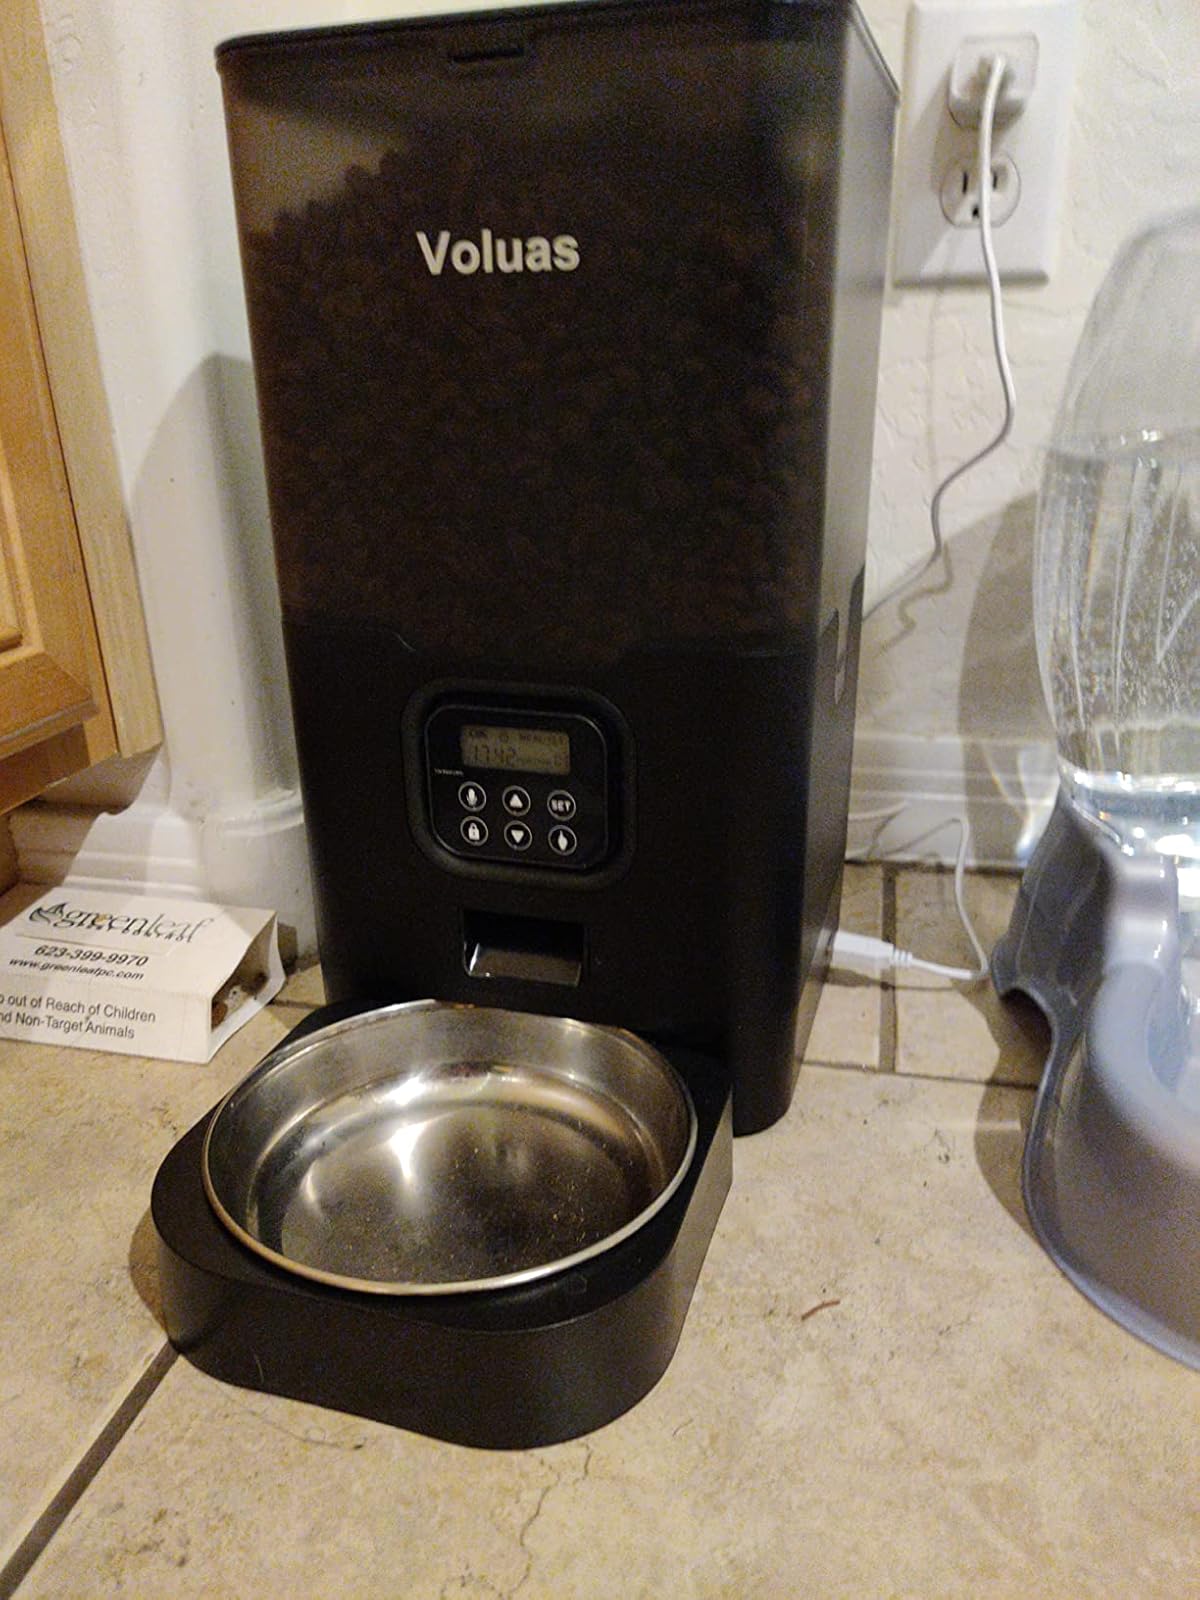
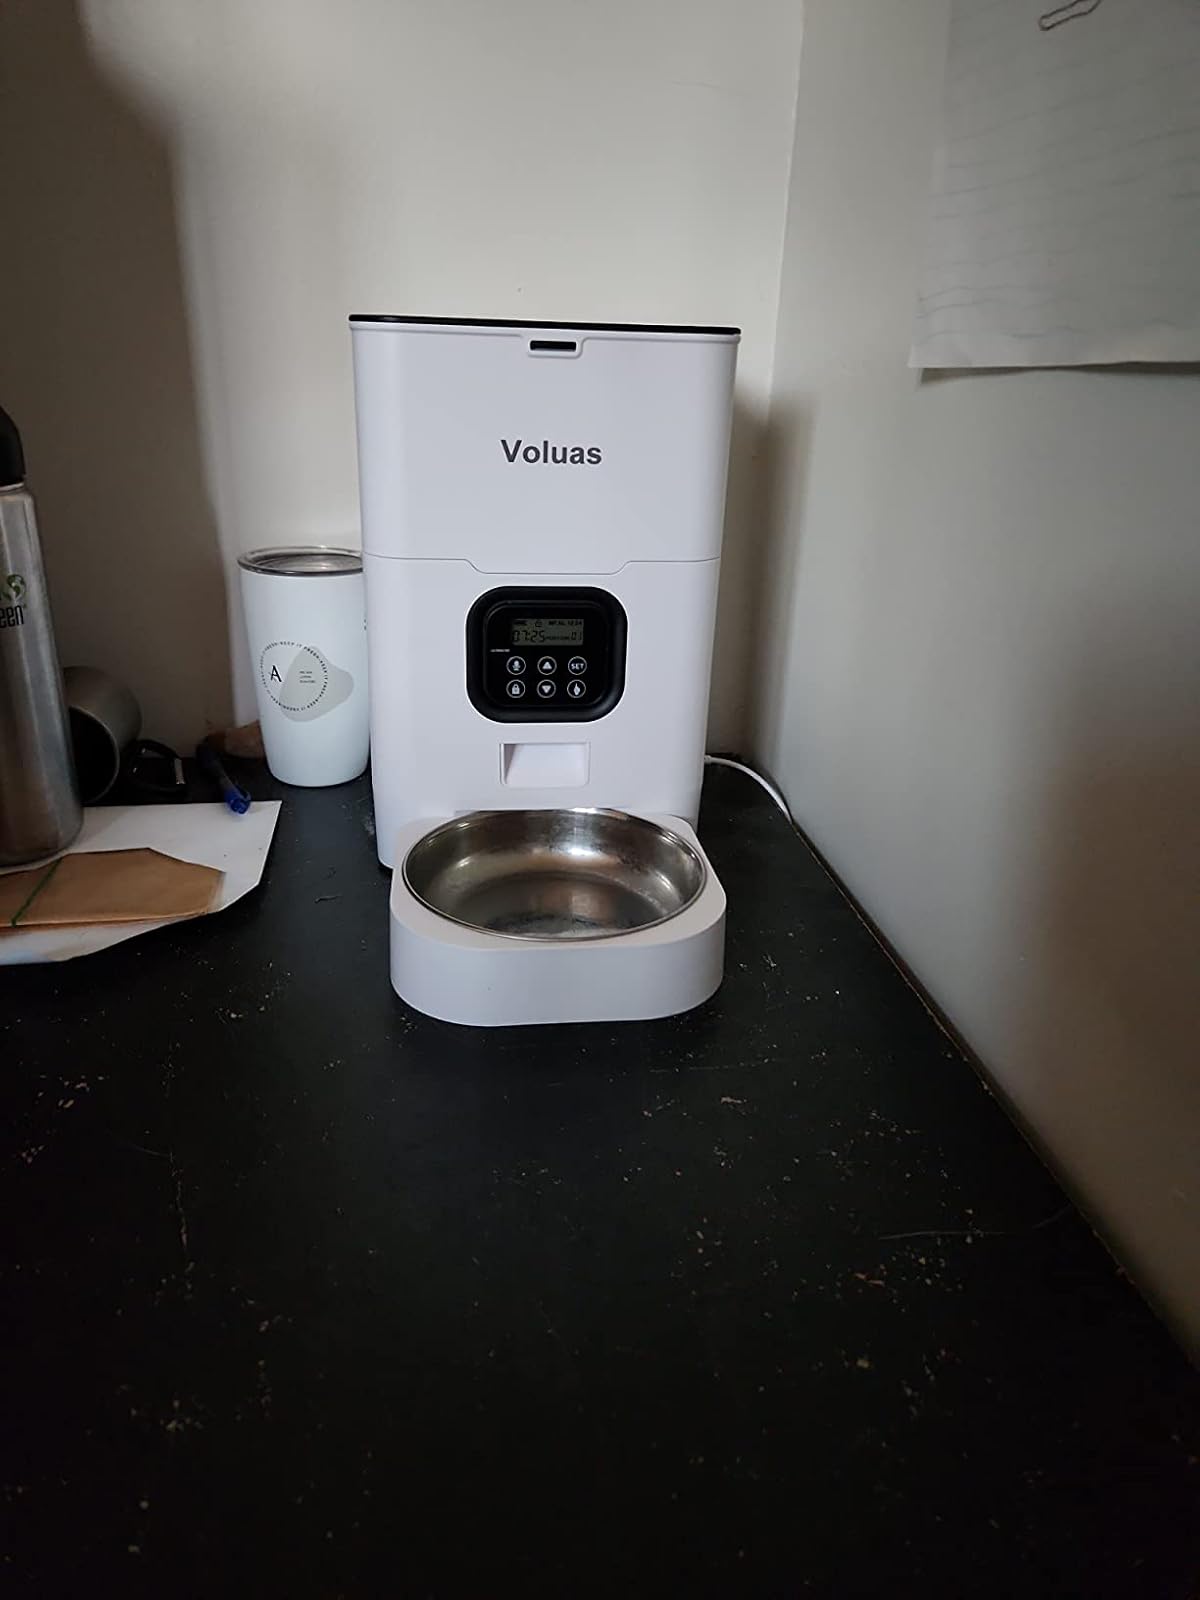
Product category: items_feeder
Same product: no